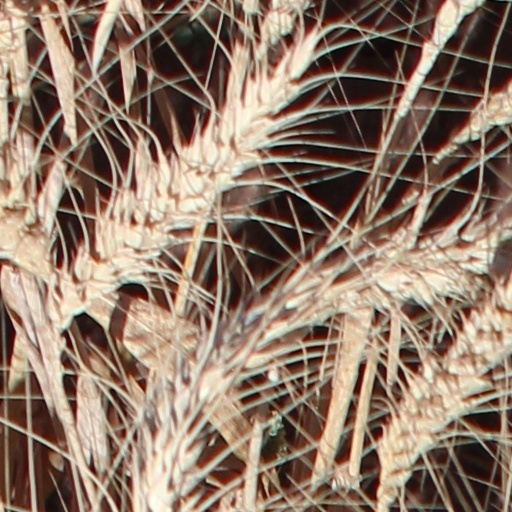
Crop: wheat